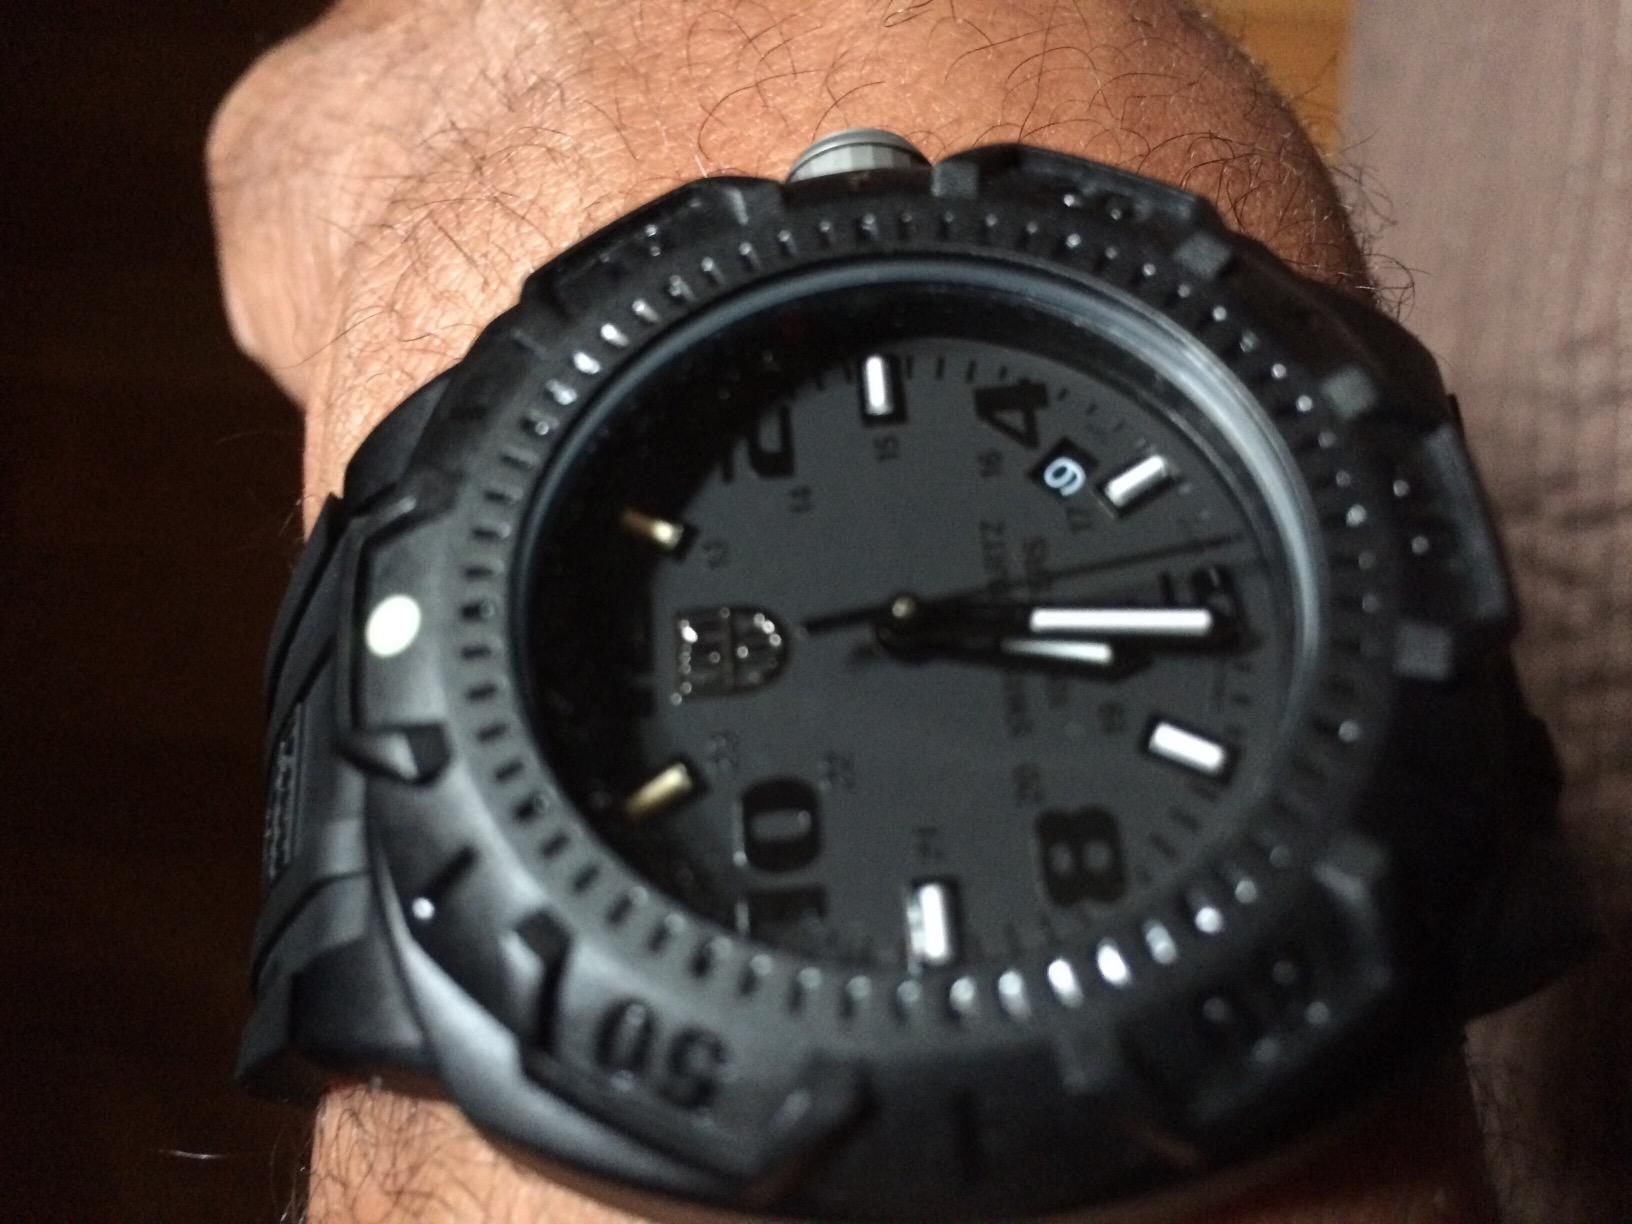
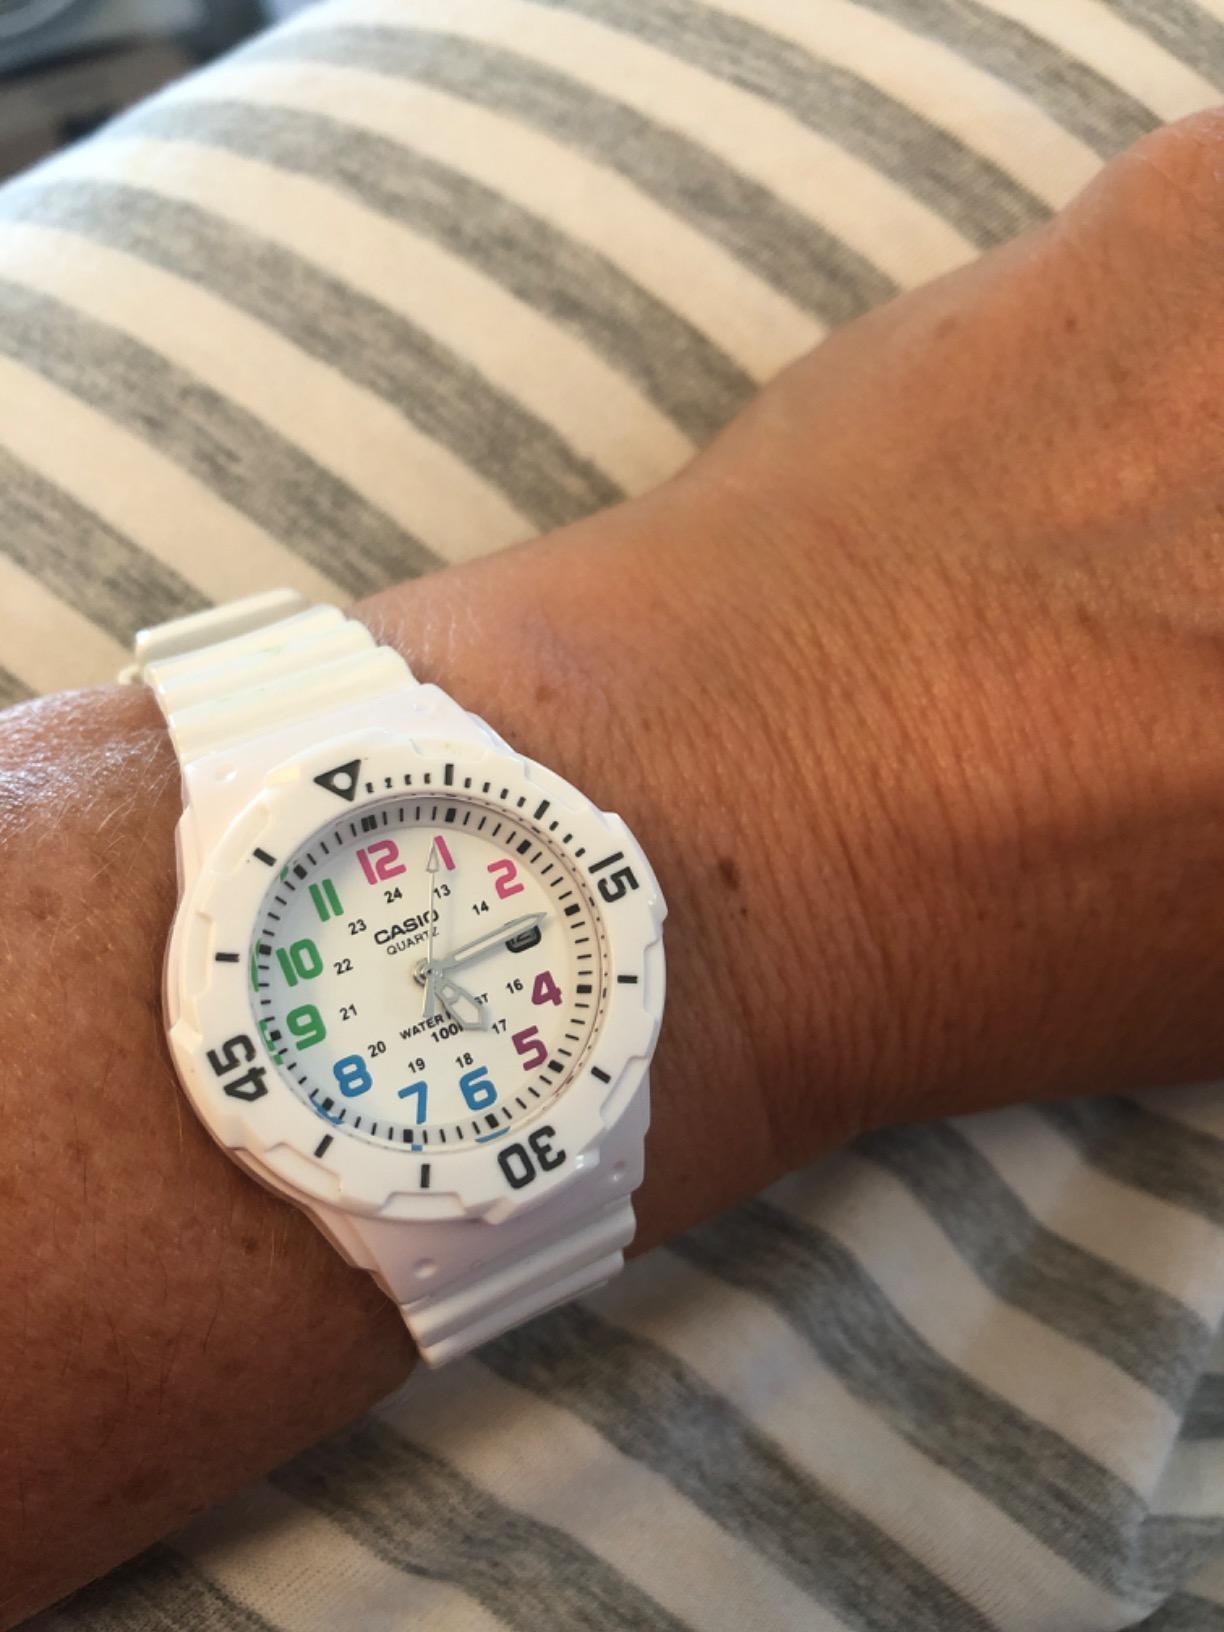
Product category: accessories_watch
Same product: no